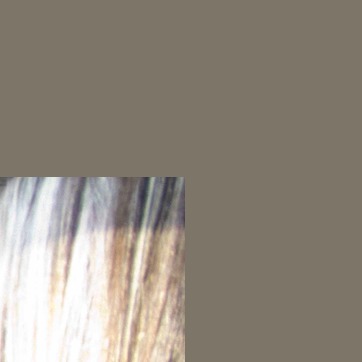
Material: hair